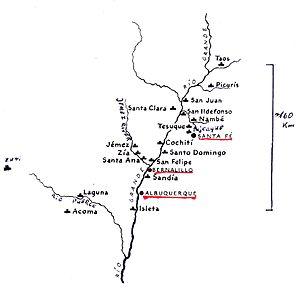
Les indiens Pueblos, de l'espagnol pueblo, sont des Amérindiens vivant dans des pueblos, qui sont des maisons juxtaposées en pierre ou en adobe. Par extension, on utilise le terme pour désigner leurs habitants, bien que les pueblos ne forment pas un peuple unique. Au contraire, il s’agit de tribus distinctes parlant chacune leur langue et ayant chacune leurs spécificités culturelles. On les regroupe cependant sous le nom de Pueblos en raison de leur architecture commune.